Villagra Point

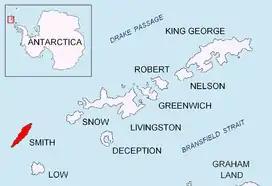
Location of Smith Island in the South Shetland Islands.

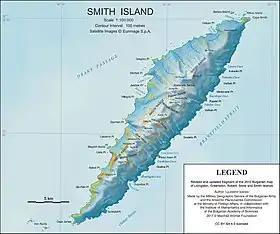
Topographic map of Smith Island.

Villagra Point is the point on the northwest coast of Smith Island in the South Shetland Islands, Antarctica forming the south side of the entrance to Bourchier Cove. The feature's name is given by Argentina.